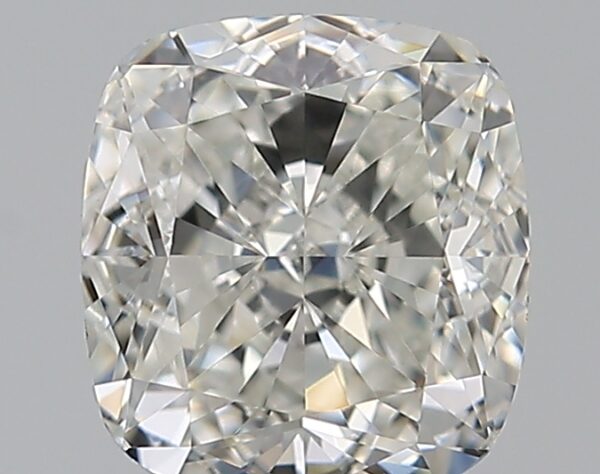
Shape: cushion
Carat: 0.76
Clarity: VVS2
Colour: I
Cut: EX
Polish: EX
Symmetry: EX
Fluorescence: F
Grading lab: GIA
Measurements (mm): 5.35 x 4.99 x 3.23